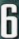
Number: 6